Almagest

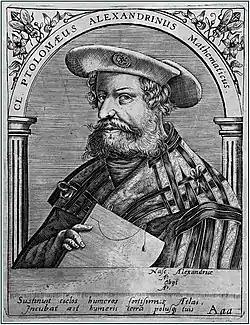
Ptolemy's "Almagest" became an authoritative work for many centuries.

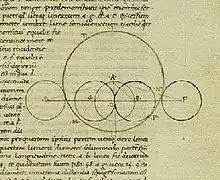
Picture of George of Trebizond's Latin translation of the "Syntaxis Mathematica" or "Almagest"

Ptolemy's comprehensive treatise of mathematical astronomy superseded most older texts of Greek astronomy. Much of what we know about the work of astronomers like Hipparchus comes from references in the "Syntaxis".